Vägmärken

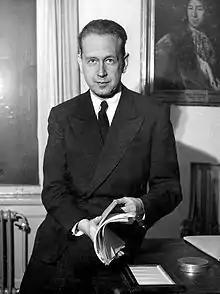
Dag Hammarskjöld, author of "Markings"

A collection of his diary reflections, the book starts in 1925, when he was 20 years old, and ends at his death in 1961. The typewritten manuscript was found in the bedside table of his New York apartment after Hammarskjöld's death in the Congo. As van Dusen writes: "His last night had been spent in the residency of Sture Linner, head of the United Nations mission to the Congo. He left there the copy of the German original of (I and Thou) presented to him by Martin Buber and the first dozen pages of his translation into Swedish...Beside the bed was the cherished copy of Thomas à Kempis' "The Imitation of Christ" which was always on the table of his New York City apartment next to his bed where the manuscript of "Markings" was found."